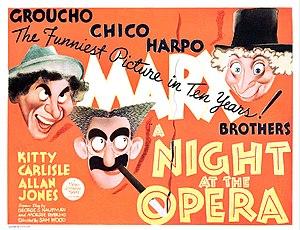
Morris « Morrie » Ryskind, né le 20 octobre 1895 à Brooklyn et mort le 24 août 1985 est un auteur dramatique, parolier et producteur de théâtre et de cinéma américain. Il est aussi connu comme militant conservateur.